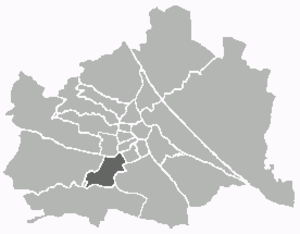
Meidling (Wien)
Meidling er den 12. af Wiens 23 bydele.